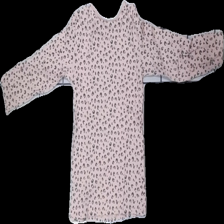
View: back
Type: Top
Category: Children
Brand: H&M
Colors: Pink, Grey
Material: 100% bomull
Pattern: Animal print
Cut: C-collar
Size: 110
Season: All
Stains: Minor
Damage: liten smuts fläck
Damage location: bottom right
Price range: 50-100
Recommended usage: Reuse
Description: top med tryck